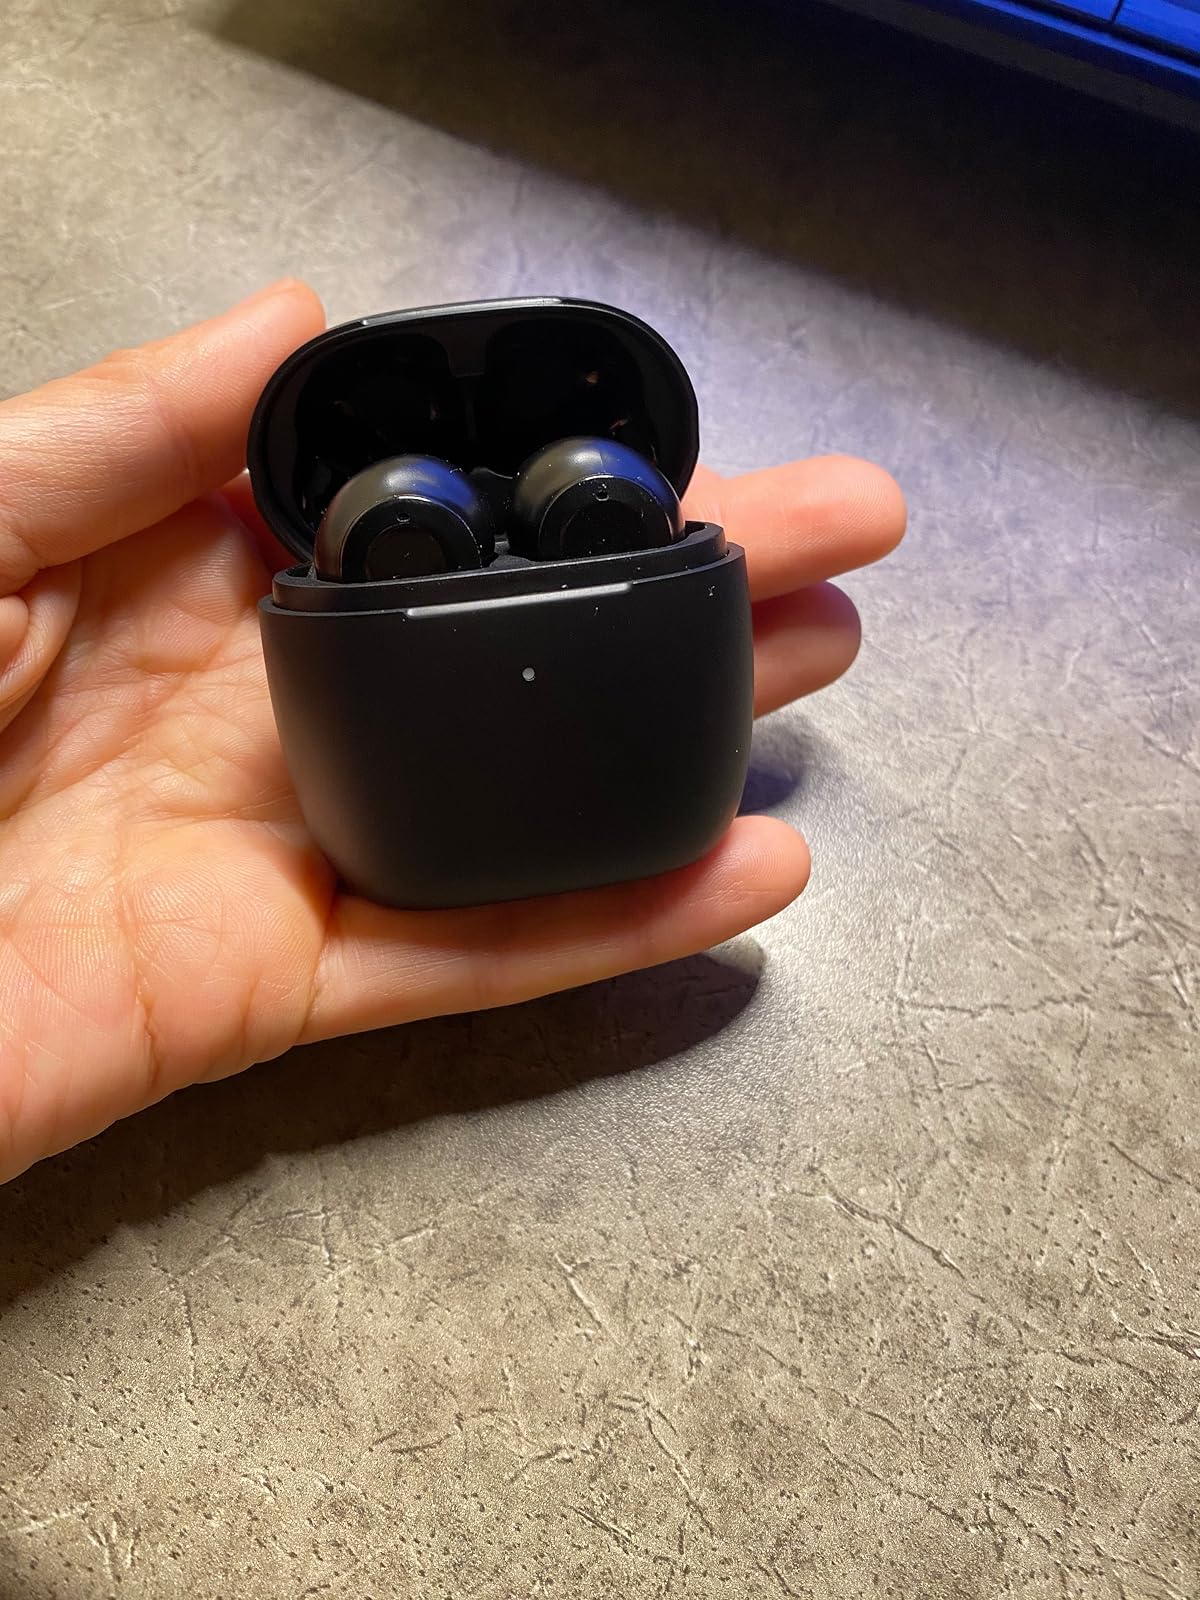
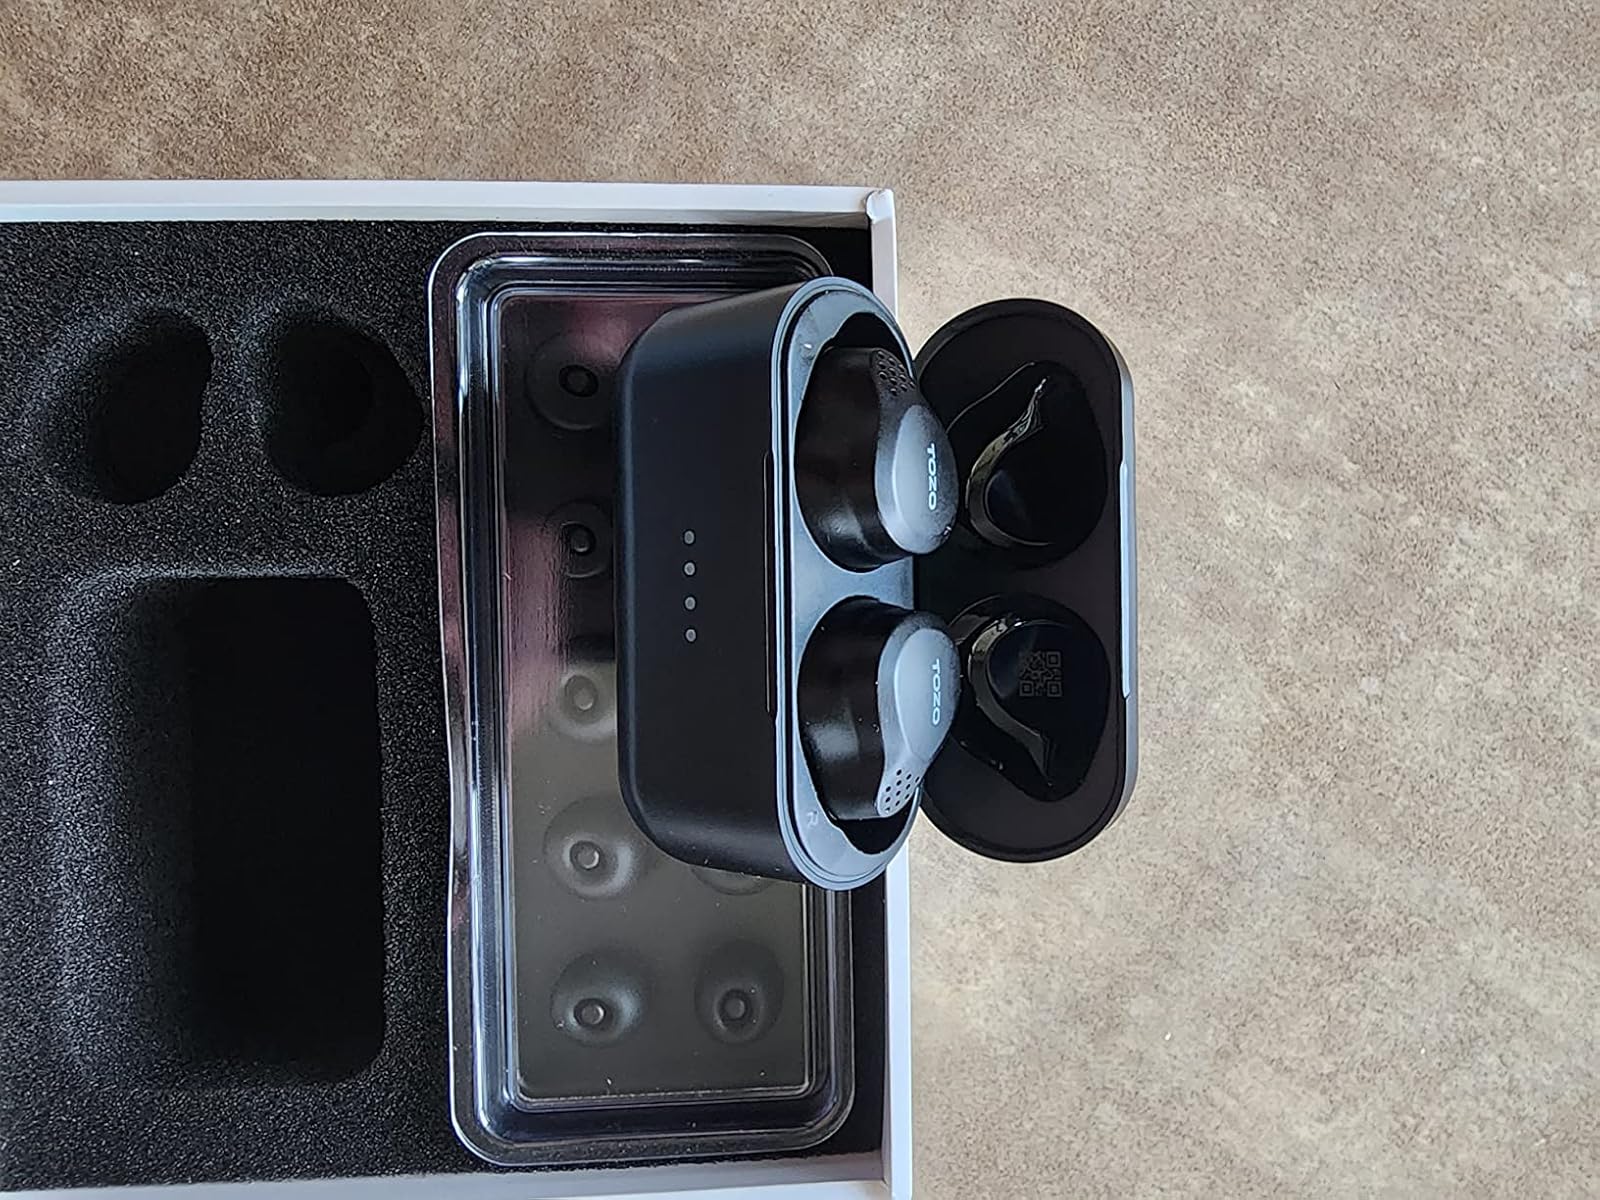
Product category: earbuds
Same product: no